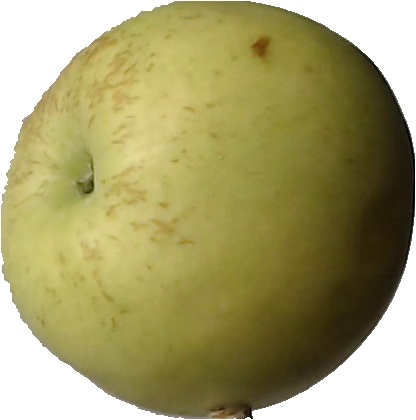
Label: apple_golden_3